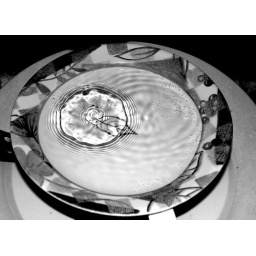
Dishes in my kitchen sink :)